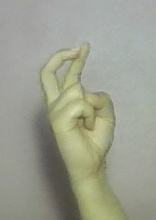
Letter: zay